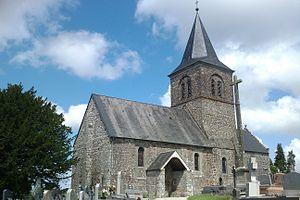
Église Saint-Pierre du Mesnil-Aubert église du XIIIe siècle, en grande partie romane avec de remarquables peintures murales This building is indexed in the Base Mérimée, a database of architectural heritage maintained by the French Ministry of Culture,